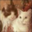
Label: cat